Beware of the Dogs

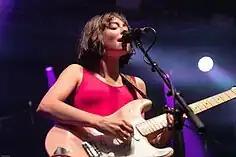
Donnelly performing in 2019

On 10 January 2019, Donnelly released the lead single "Old Man" and announced the album's title, artwork and release date. The second single, "Lunch", was issued on 30 January. She called it her favourite song on the album. On 27 February, she released the third and final single, "Tricks", before the full album released on 8 March 2019. "Beware of the Dogs" debuted at number 15 on the ARIA Charts, and at number 21 on the UK Independent Albums chart.